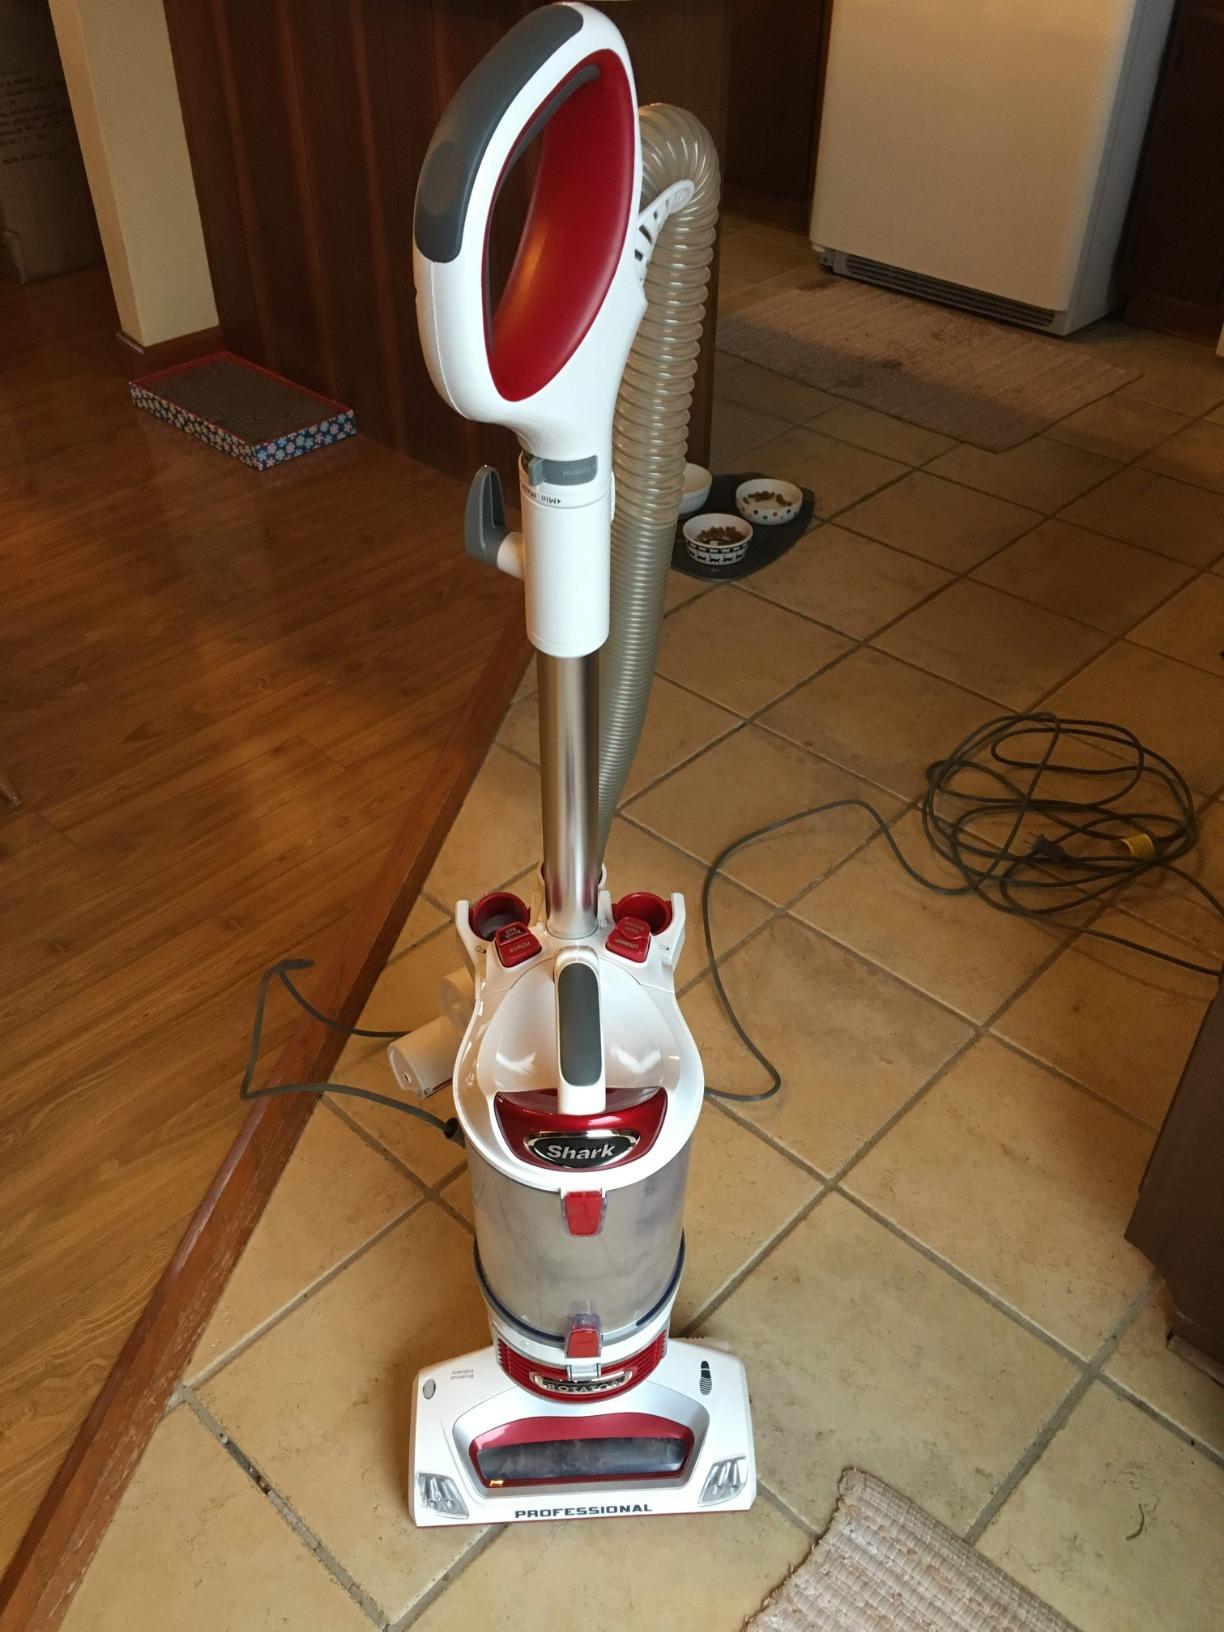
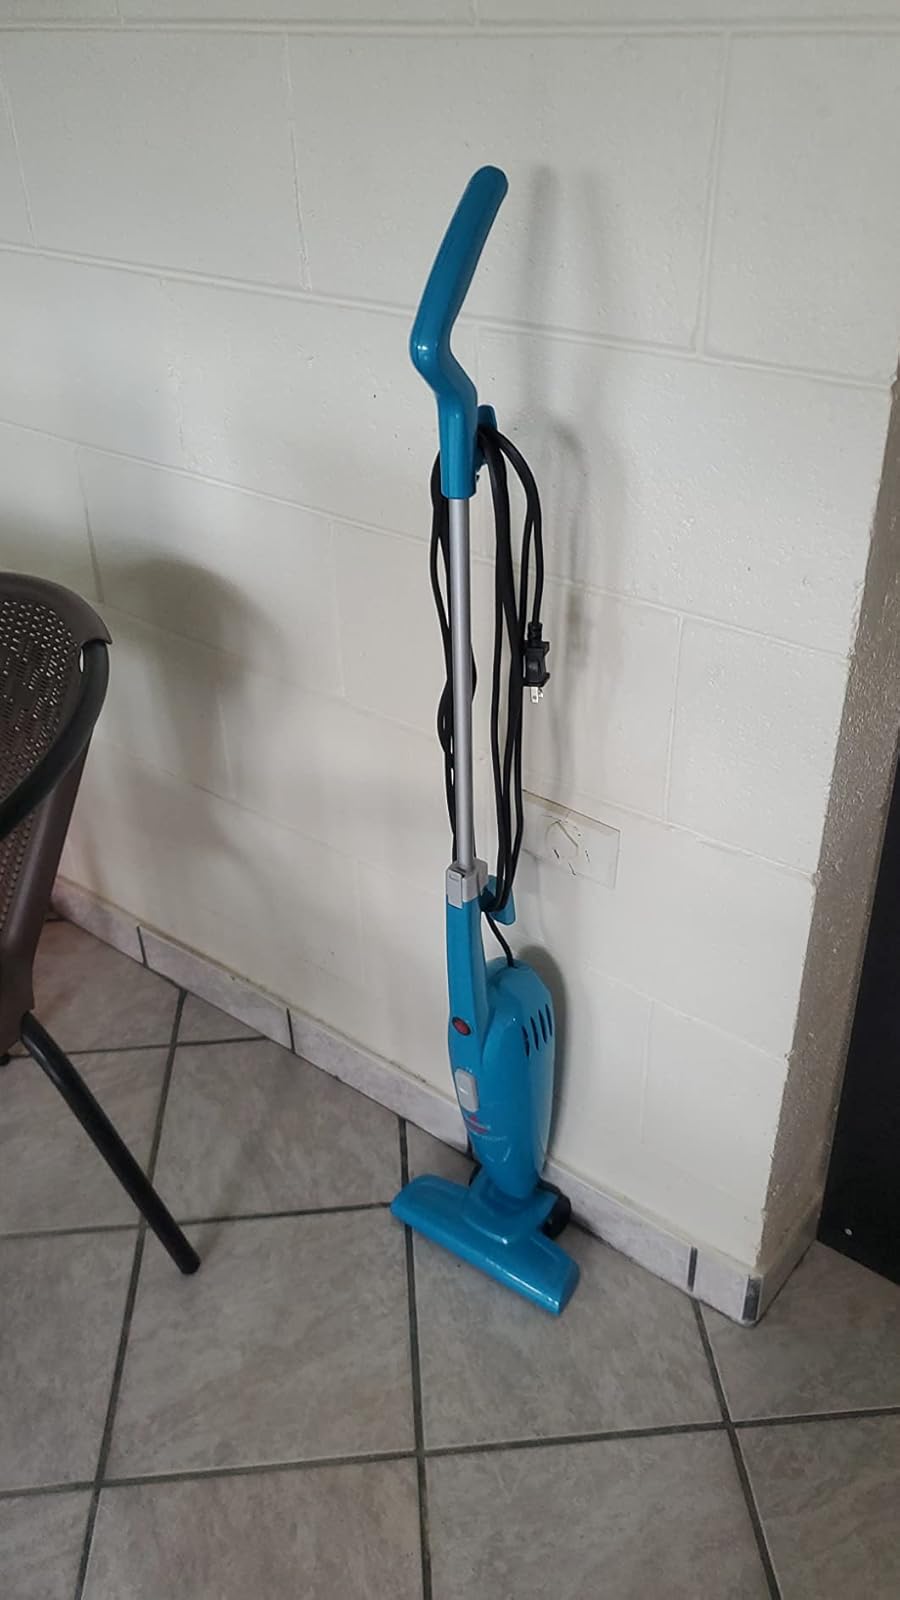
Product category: items_vacuum
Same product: no